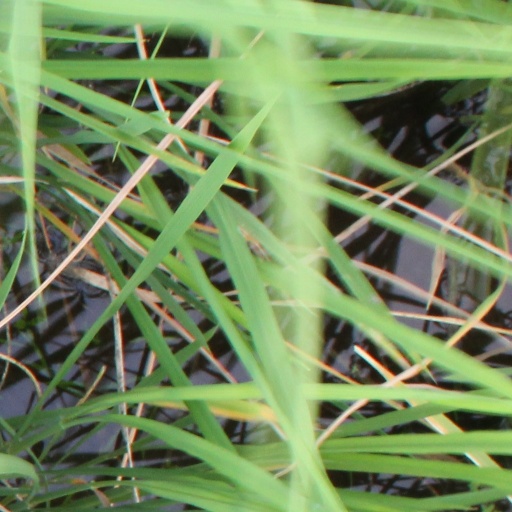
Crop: rice